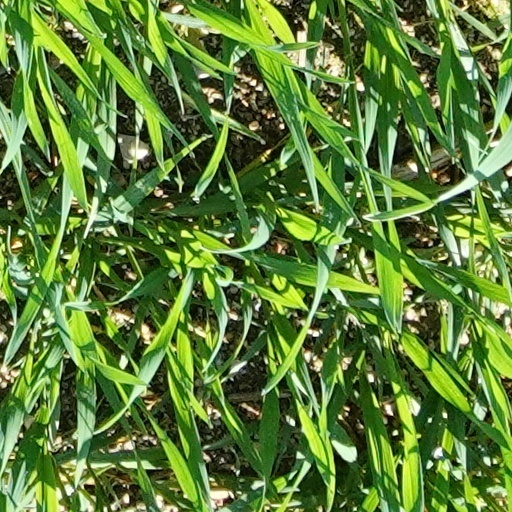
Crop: wheat